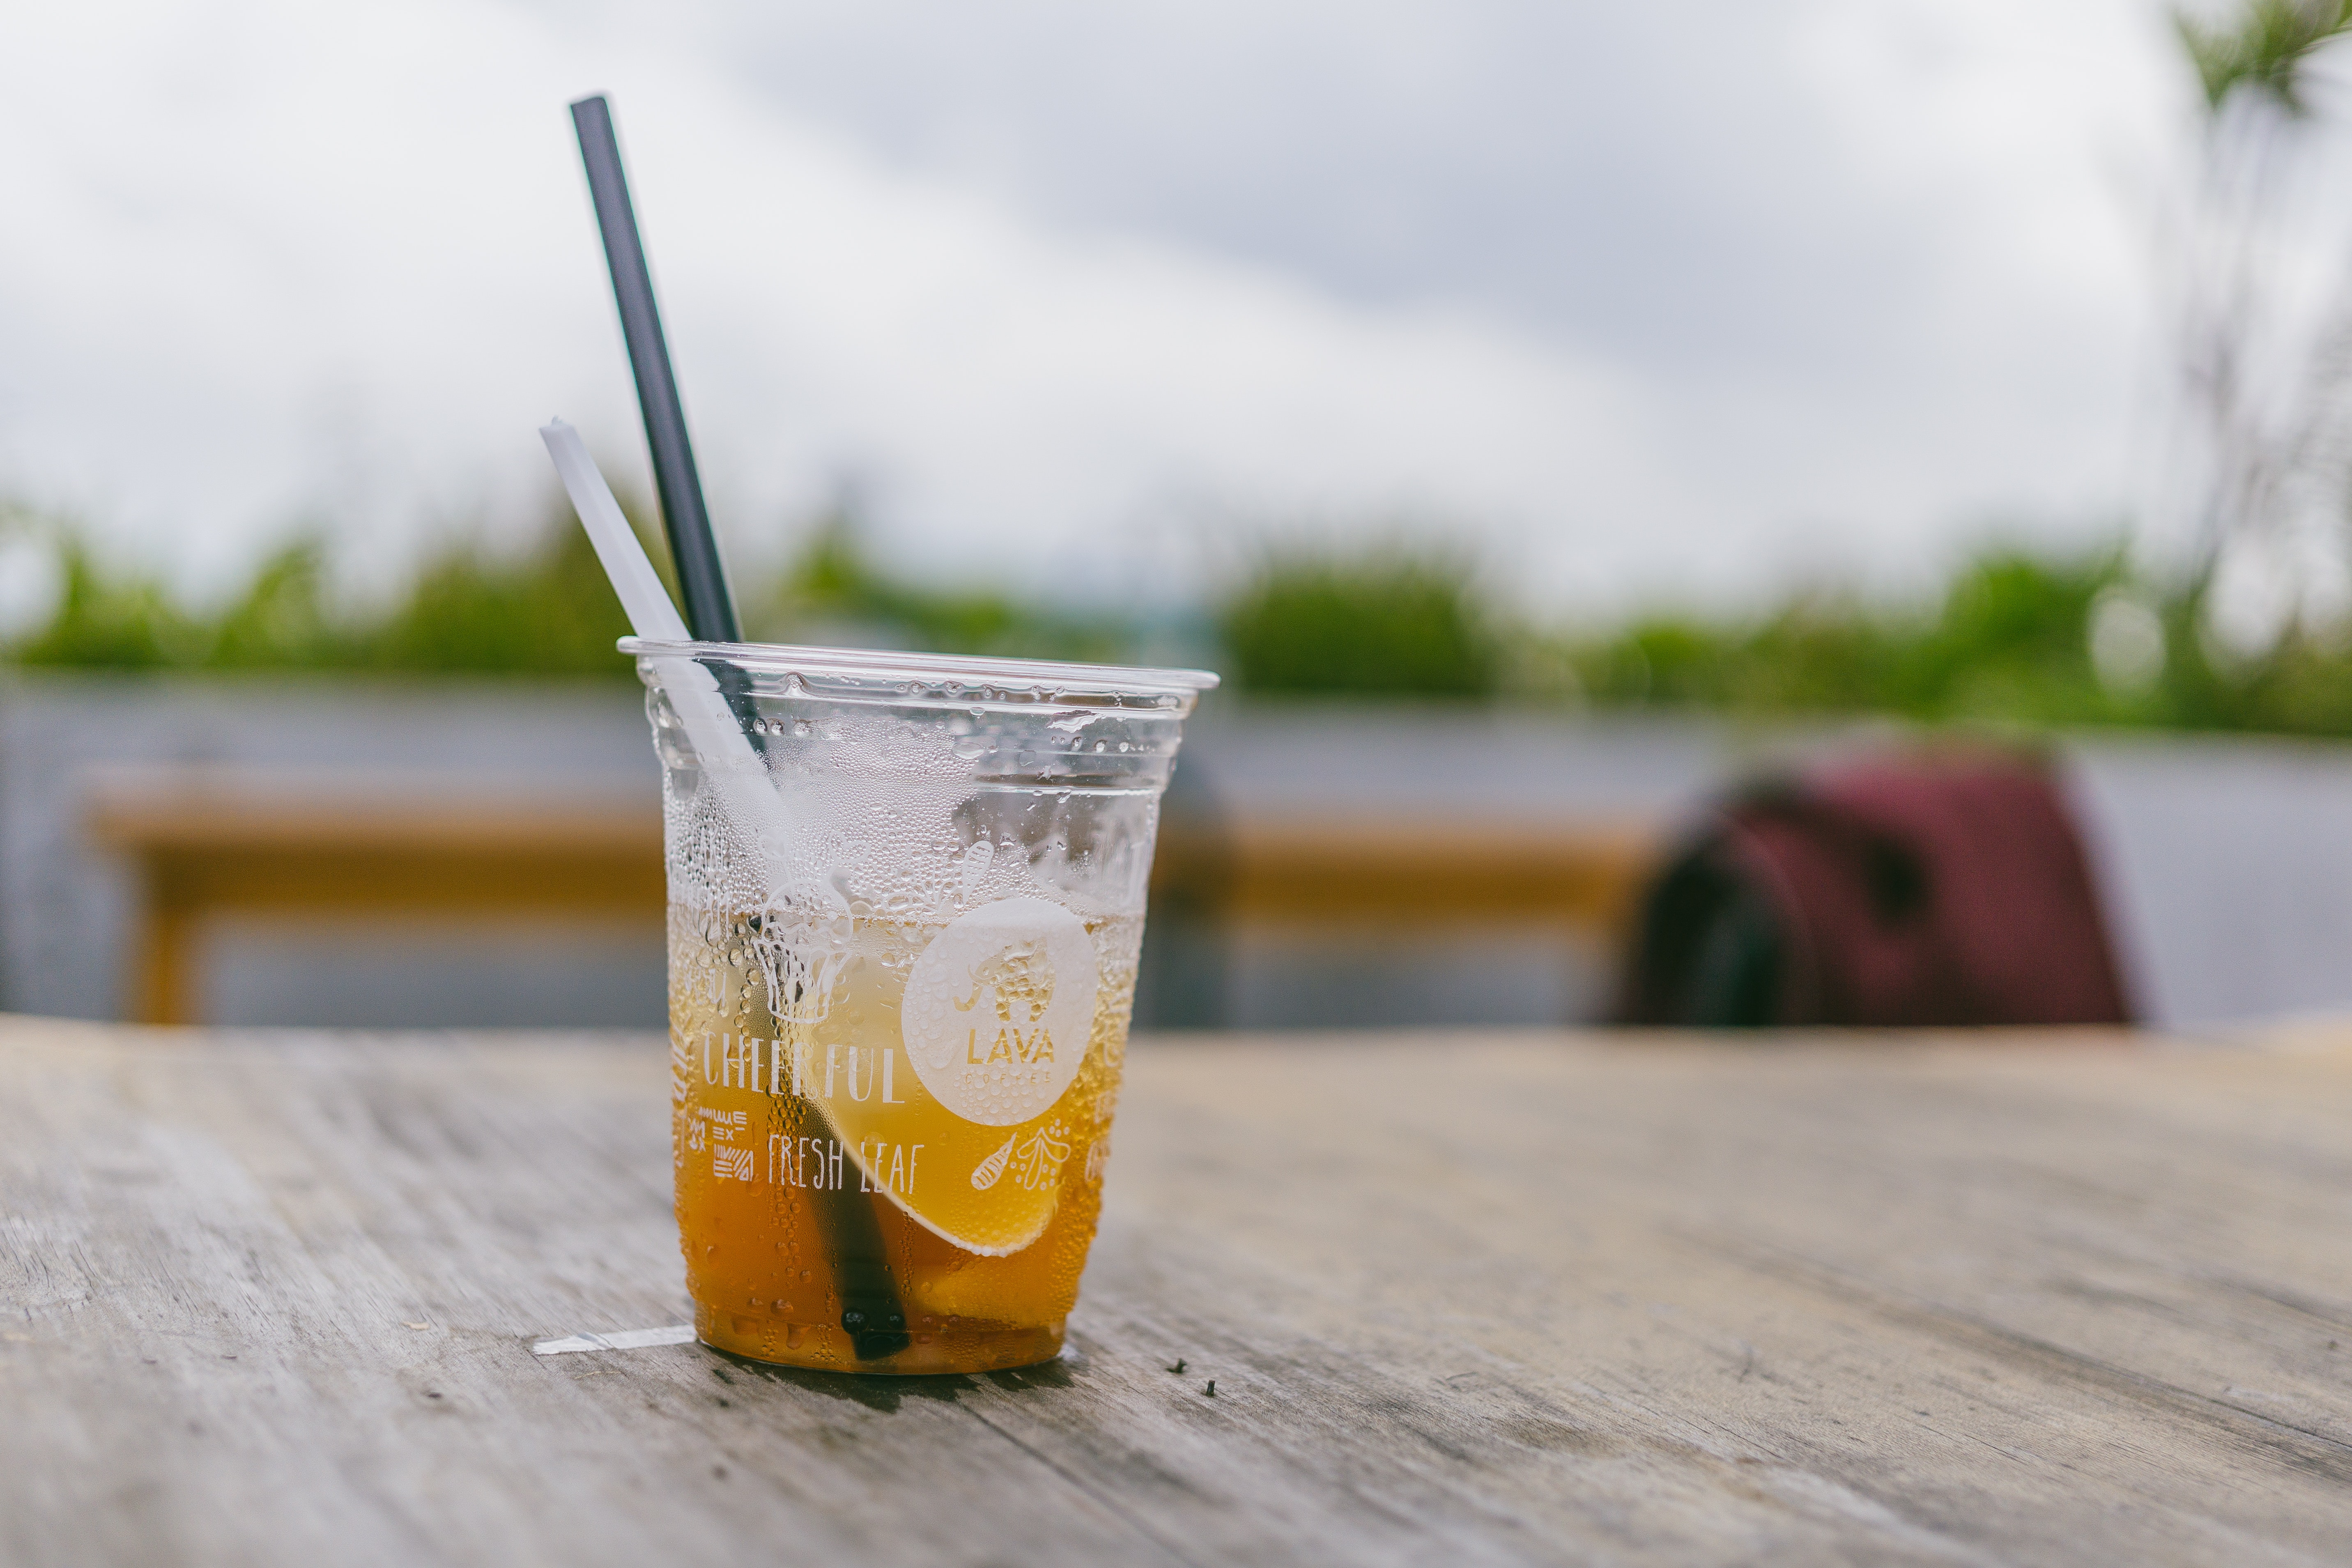
drink, drinking straw, juice, glass, distilled beverage, iced tea, non alcoholic beverage, fizz, vacation, spritzer